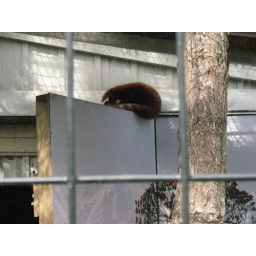
A red panda sleeps atop an opened door in her pen at Potter Park Zoo.